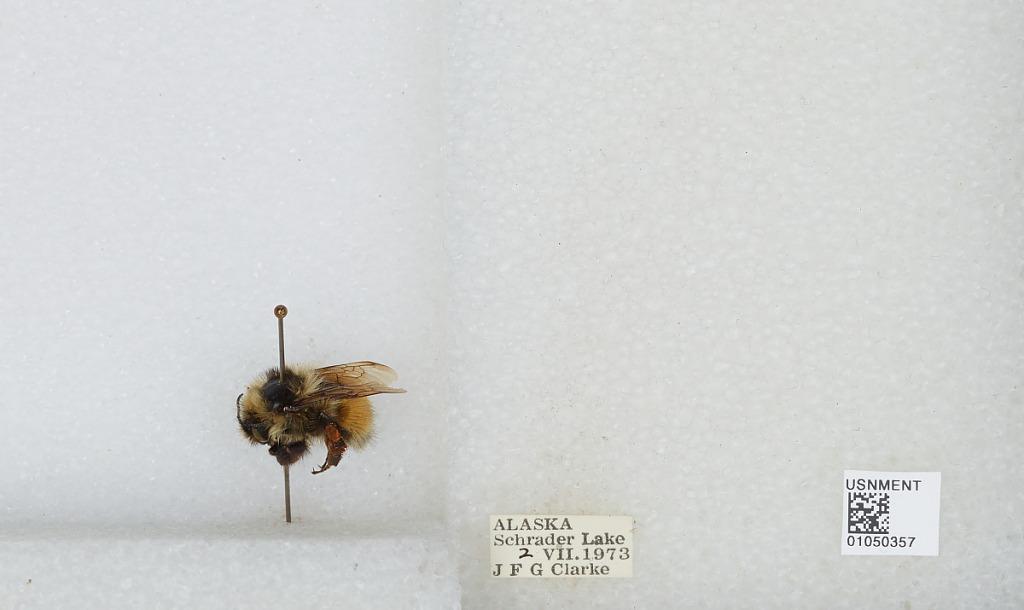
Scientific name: Bombus sp.
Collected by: J. Clarke
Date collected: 1973-7-2
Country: United States
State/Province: Alaska
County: Yukon-Koyukuk
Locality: Schrader Lake
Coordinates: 66.8181, -143.736